K-os

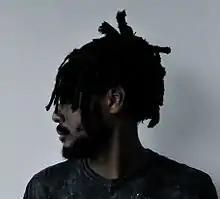
k-os 2011 publicity photo

Kevin Brereton (born February 20, 1972), better known by his stage name k-os ("chaos"), is a Canadian alternative rapper, singer, songwriter and producer. His given name may also be cited as Kheaven, a spelling he later adopted.